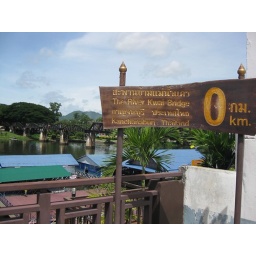
bridge over river kwai, it's a famous movie or something...